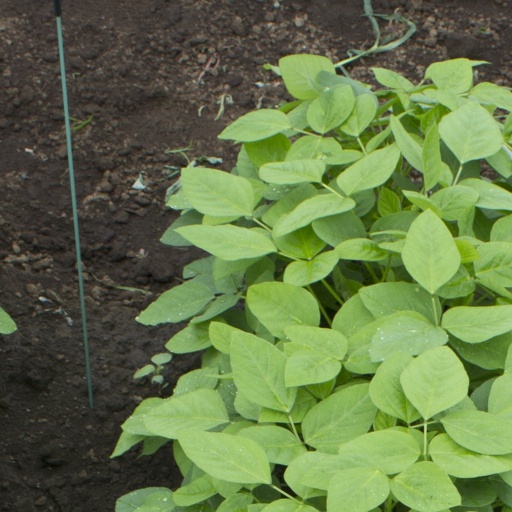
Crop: soybean